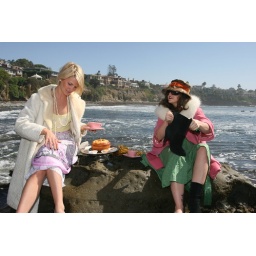
Getting dressed and eating cakes by the sea! Oh, pink cups and vintage coats... how we love you so!